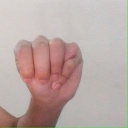
अक्षर: म